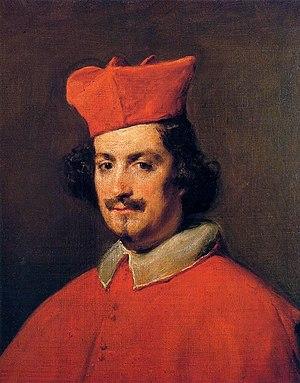
Le portrait de Camillo Astalli, également connu sous le nom de portrait du Cardinal Pamphili est une huile sur toile de Diego Vélasquez peinte en 1650 et conservée à l'Hispanic Society of America à New York.
Le conclave papal de 1655 est convoqué à la mort du pape Innocent X, le 7 janvier 1655 afin de lui désigner un successeur. Il aboutit à l'élection du cardinal Fabio Chigi sous le nom d'Alexandre VII en tant que 237ᵉ pape de l'Église catholique romaine.
Camillo Astalli est un cardinal italien du XVIIᵉ siècle. Il est adopté par la famille Pamphilj et il est neveu, cardinal nipote du pape Innocent X. Il est l'oncle du cardinal Fulvio Astalli.